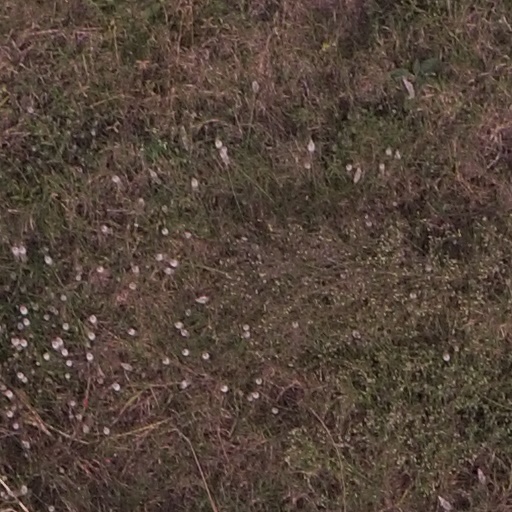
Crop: maize; corn